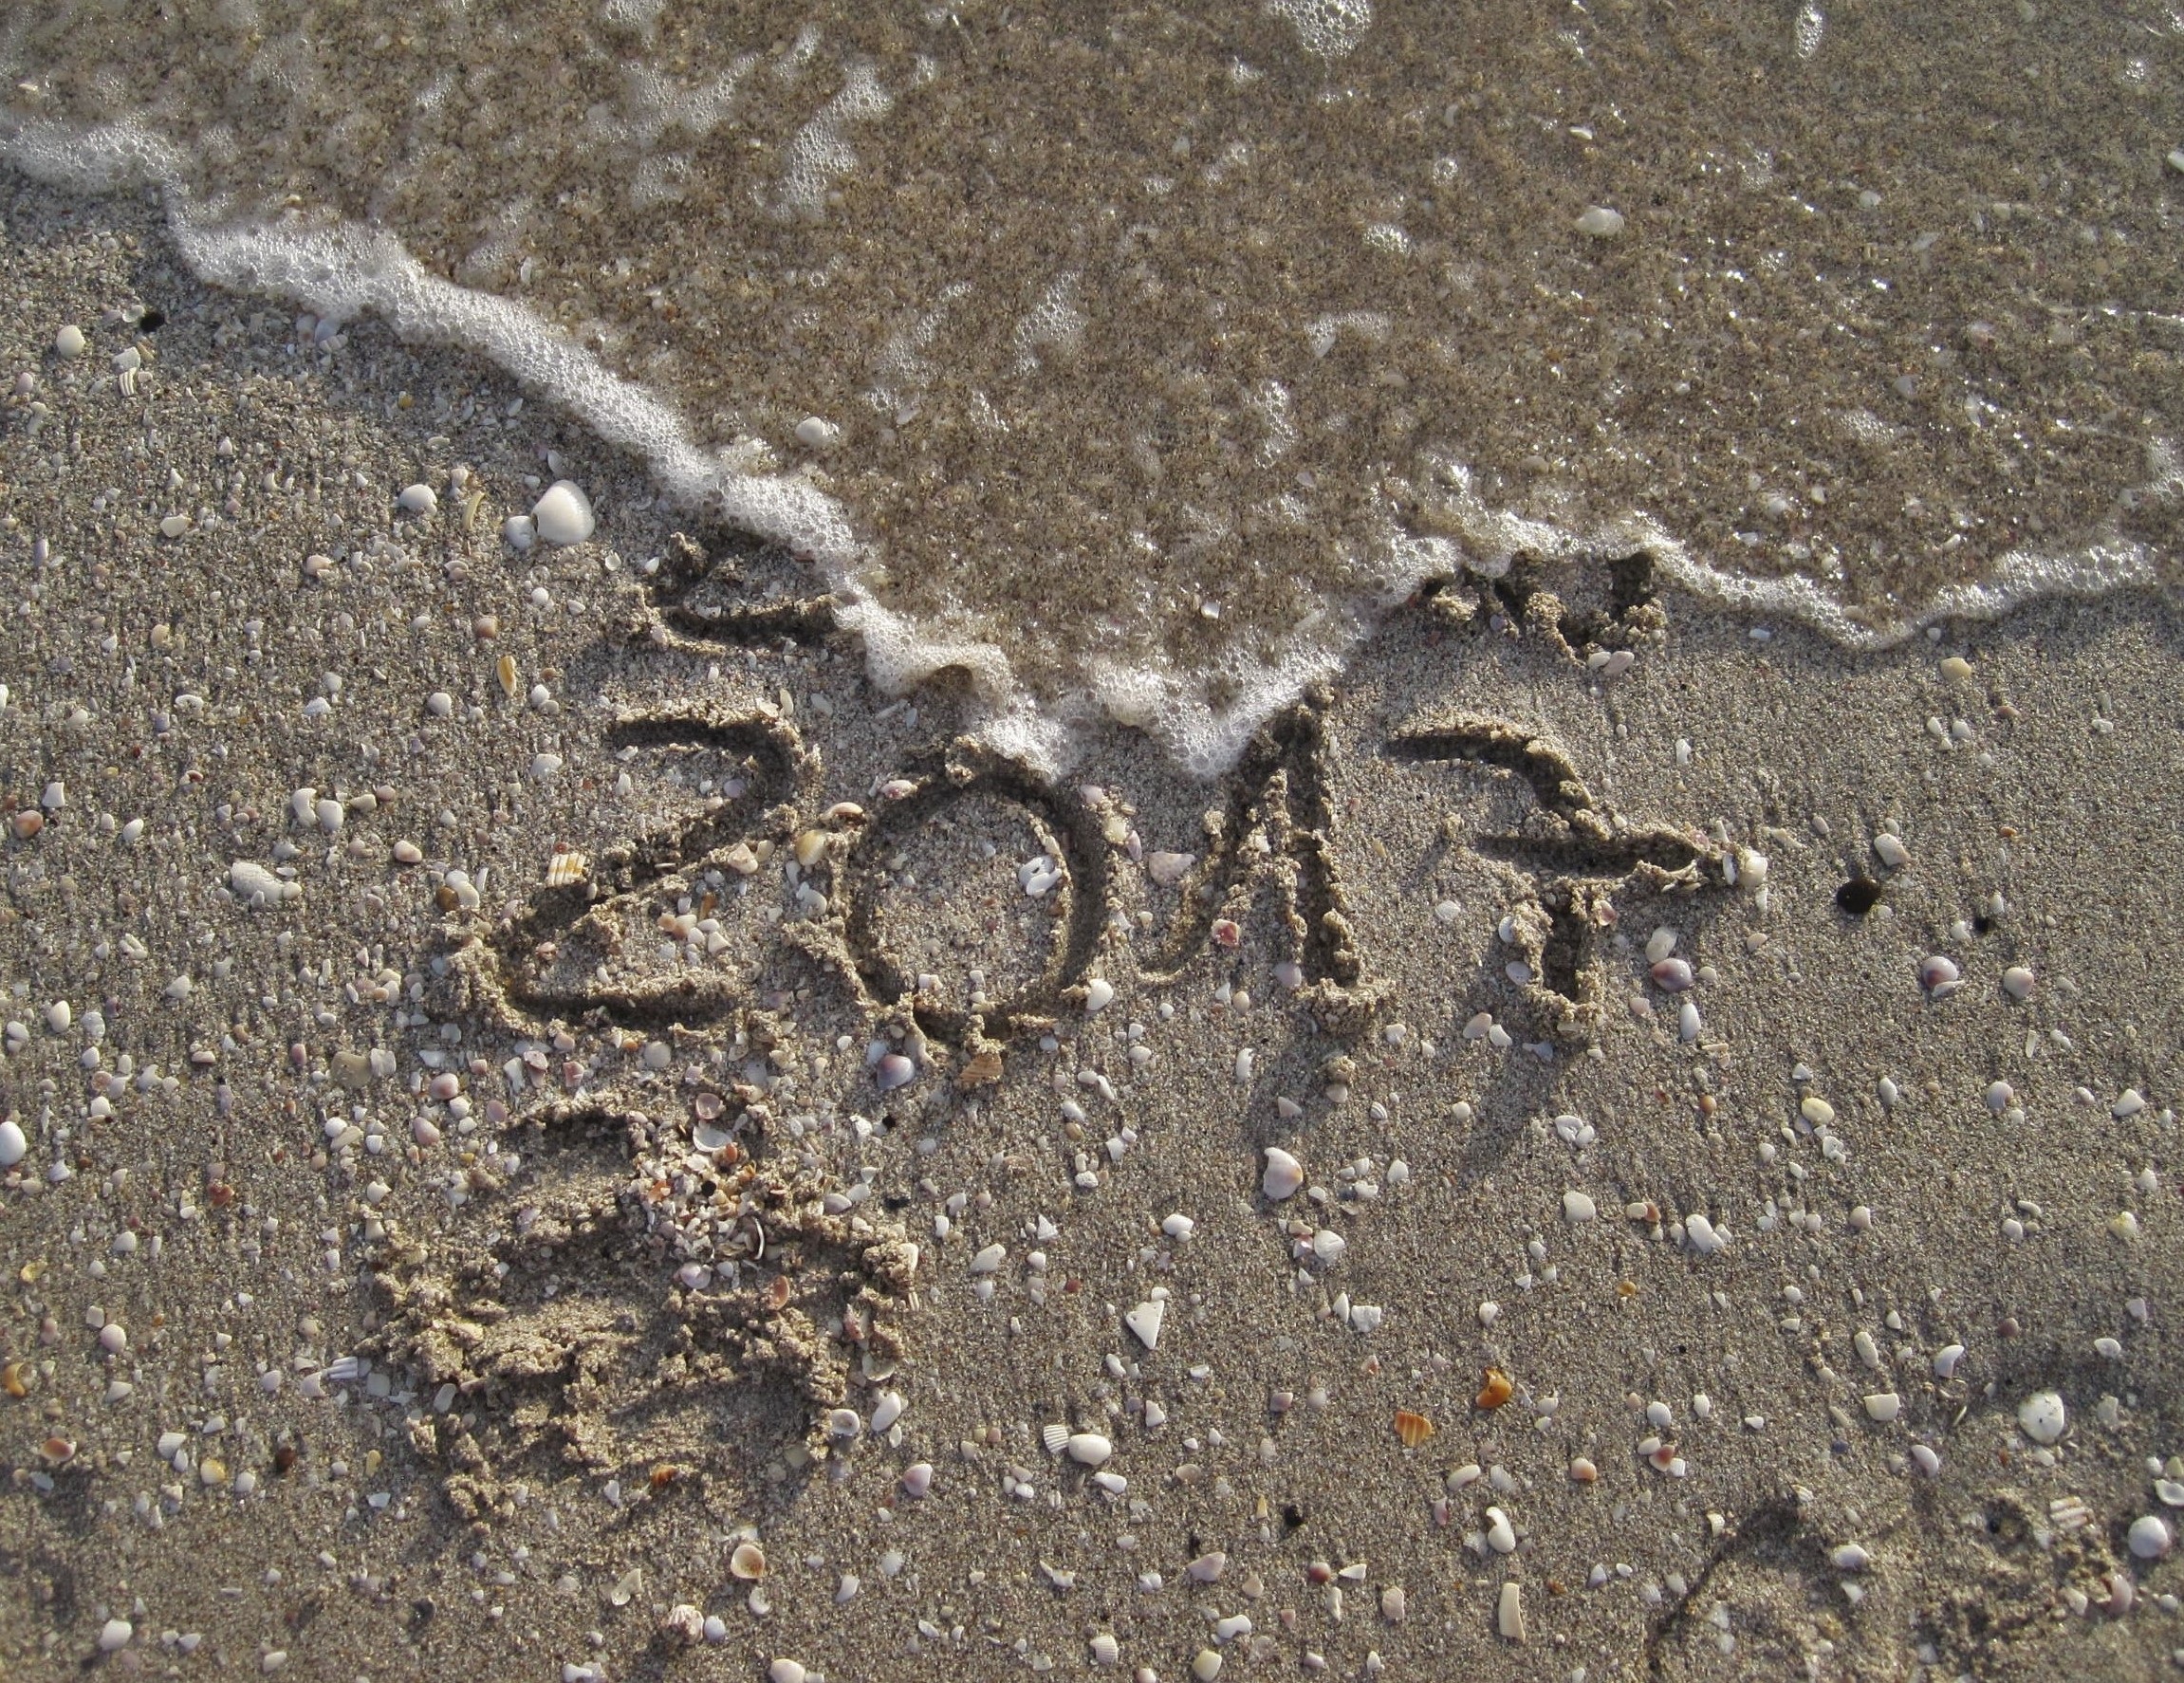
beach, sand, rock, texture, footprint, wall, asphalt, mud, soil, new year, material, geology, year, 2017, new year's eve, road surface, turn of the year, new year's greetings, ancient history, new year 2017